Question: What time of day is the picture taken in?
Tambaya: Da wanne lokaci aka ɗauki hoton nan?
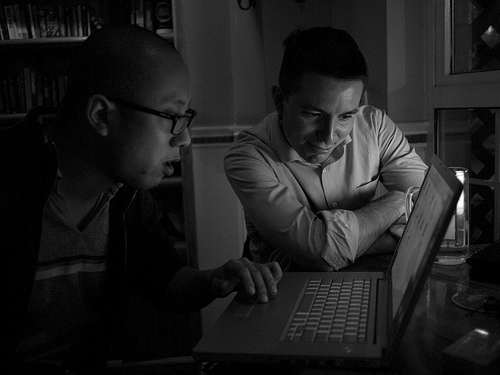
Answer: Evening.
Amsa: Da yamma.